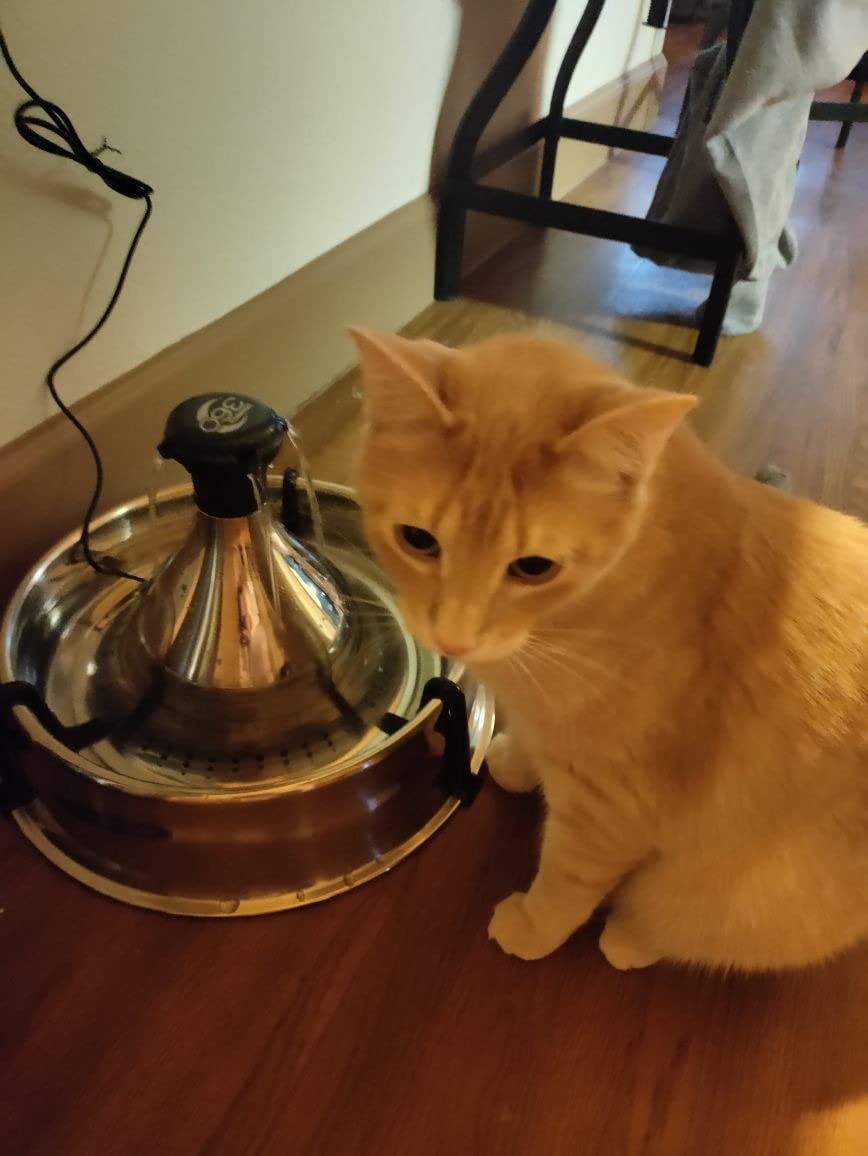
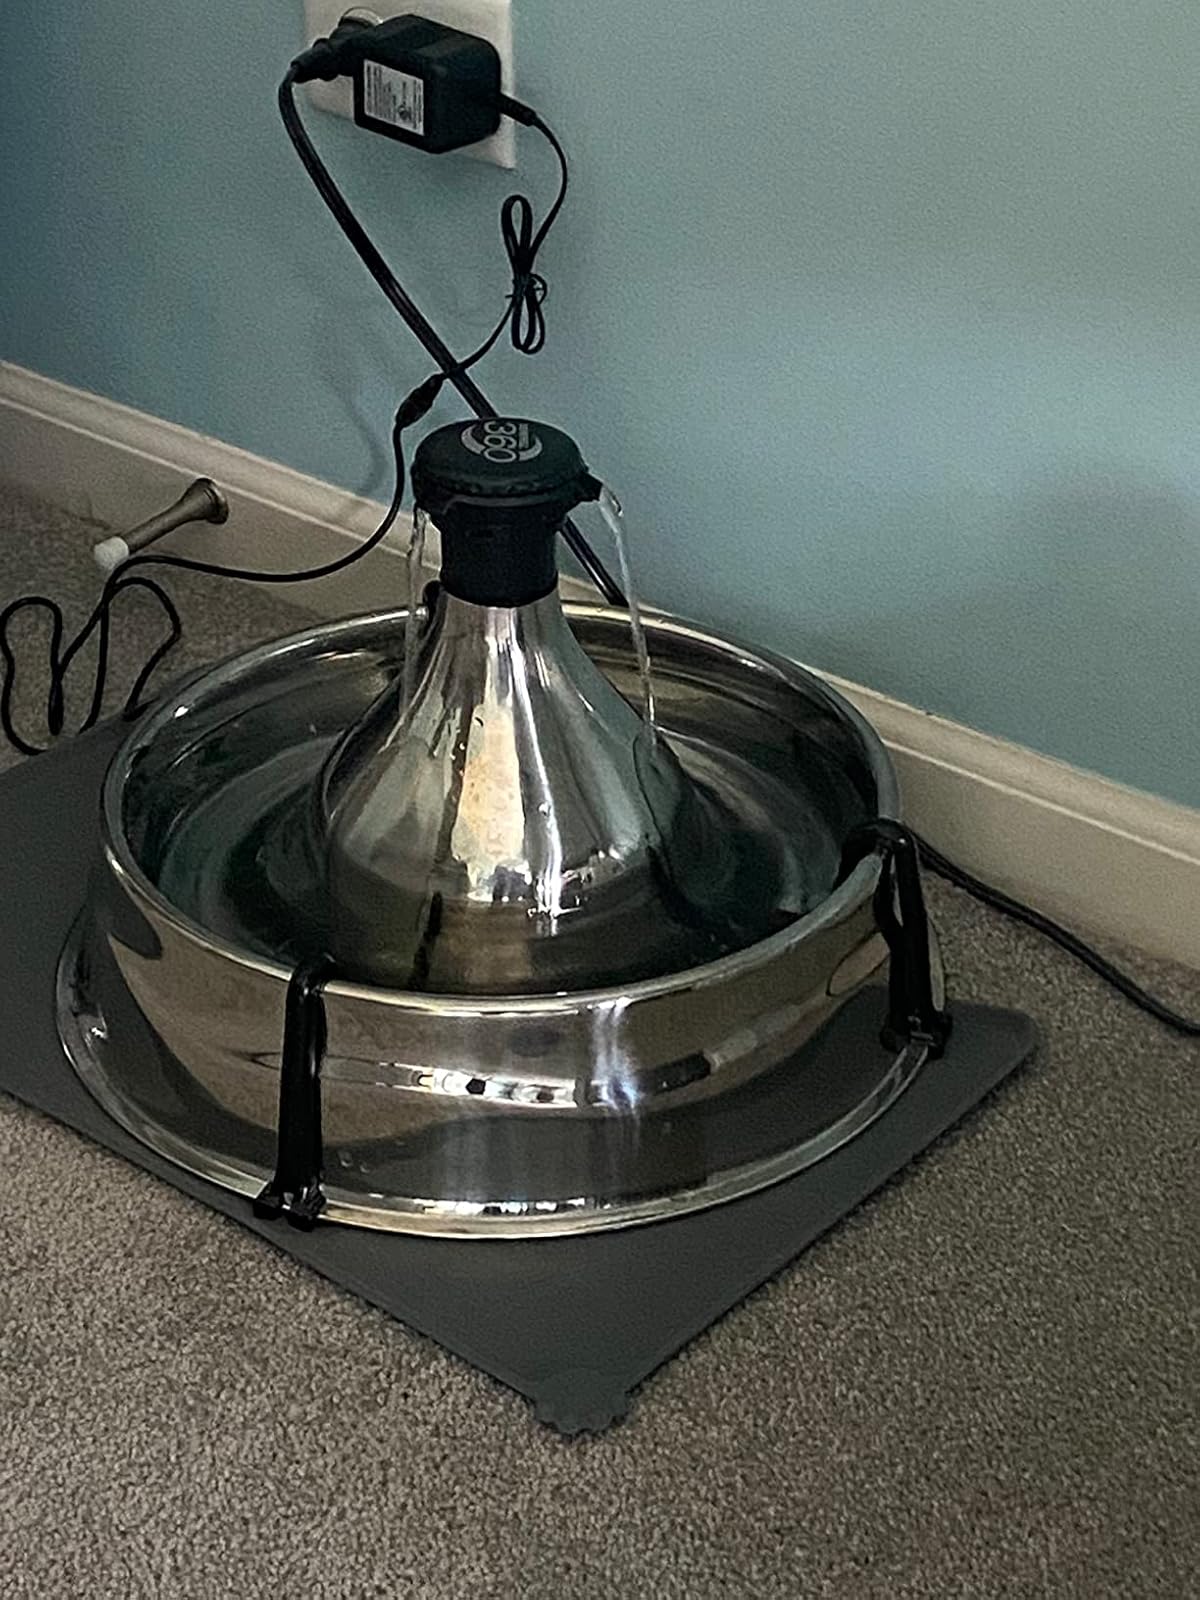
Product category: items_bowl
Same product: yes